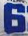
Number: 6